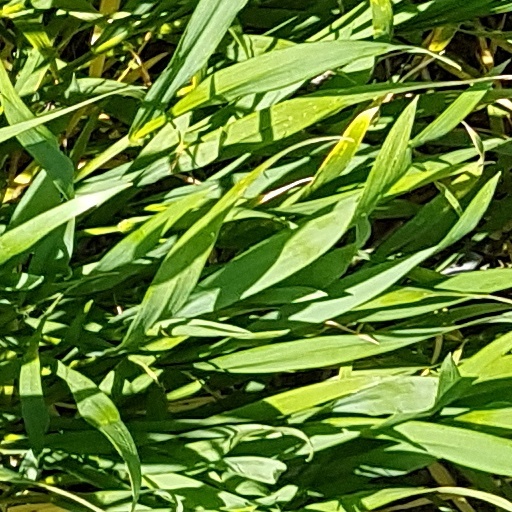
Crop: wheat